Media in the San Francisco Bay Area

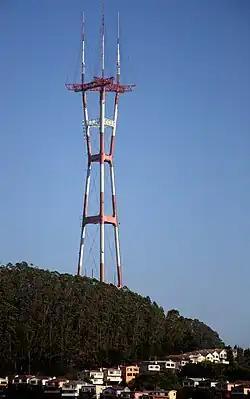
Sutro Tower, the landmark TV and radio antenna tower in San Francisco where some of the major Bay Area stations transmit from

The media in the San Francisco Bay Area has historically focused on San Francisco but also includes two other major media centers, Oakland and San Jose. The Federal Communications Commission, Nielsen Media Research, and other similar media organizations treat the San Francisco-Oakland-San Jose Area as one entire media market. The region hosts to one of the oldest radio stations in the United States still in existence, KCBS (AM) (740 kHz), founded by engineer Charles Herrold in 1909. As the home of Silicon Valley, the Bay Area is also a technologically advanced and innovative region, with many companies involved with Internet media or influential websites.